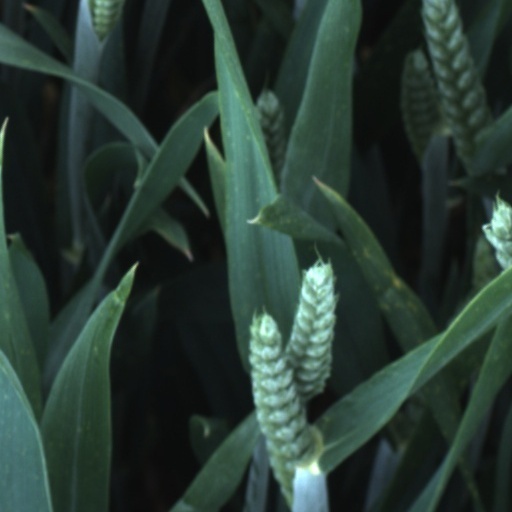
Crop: wheat